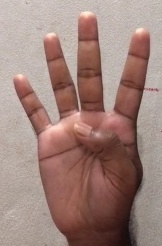
ASL sign: 4